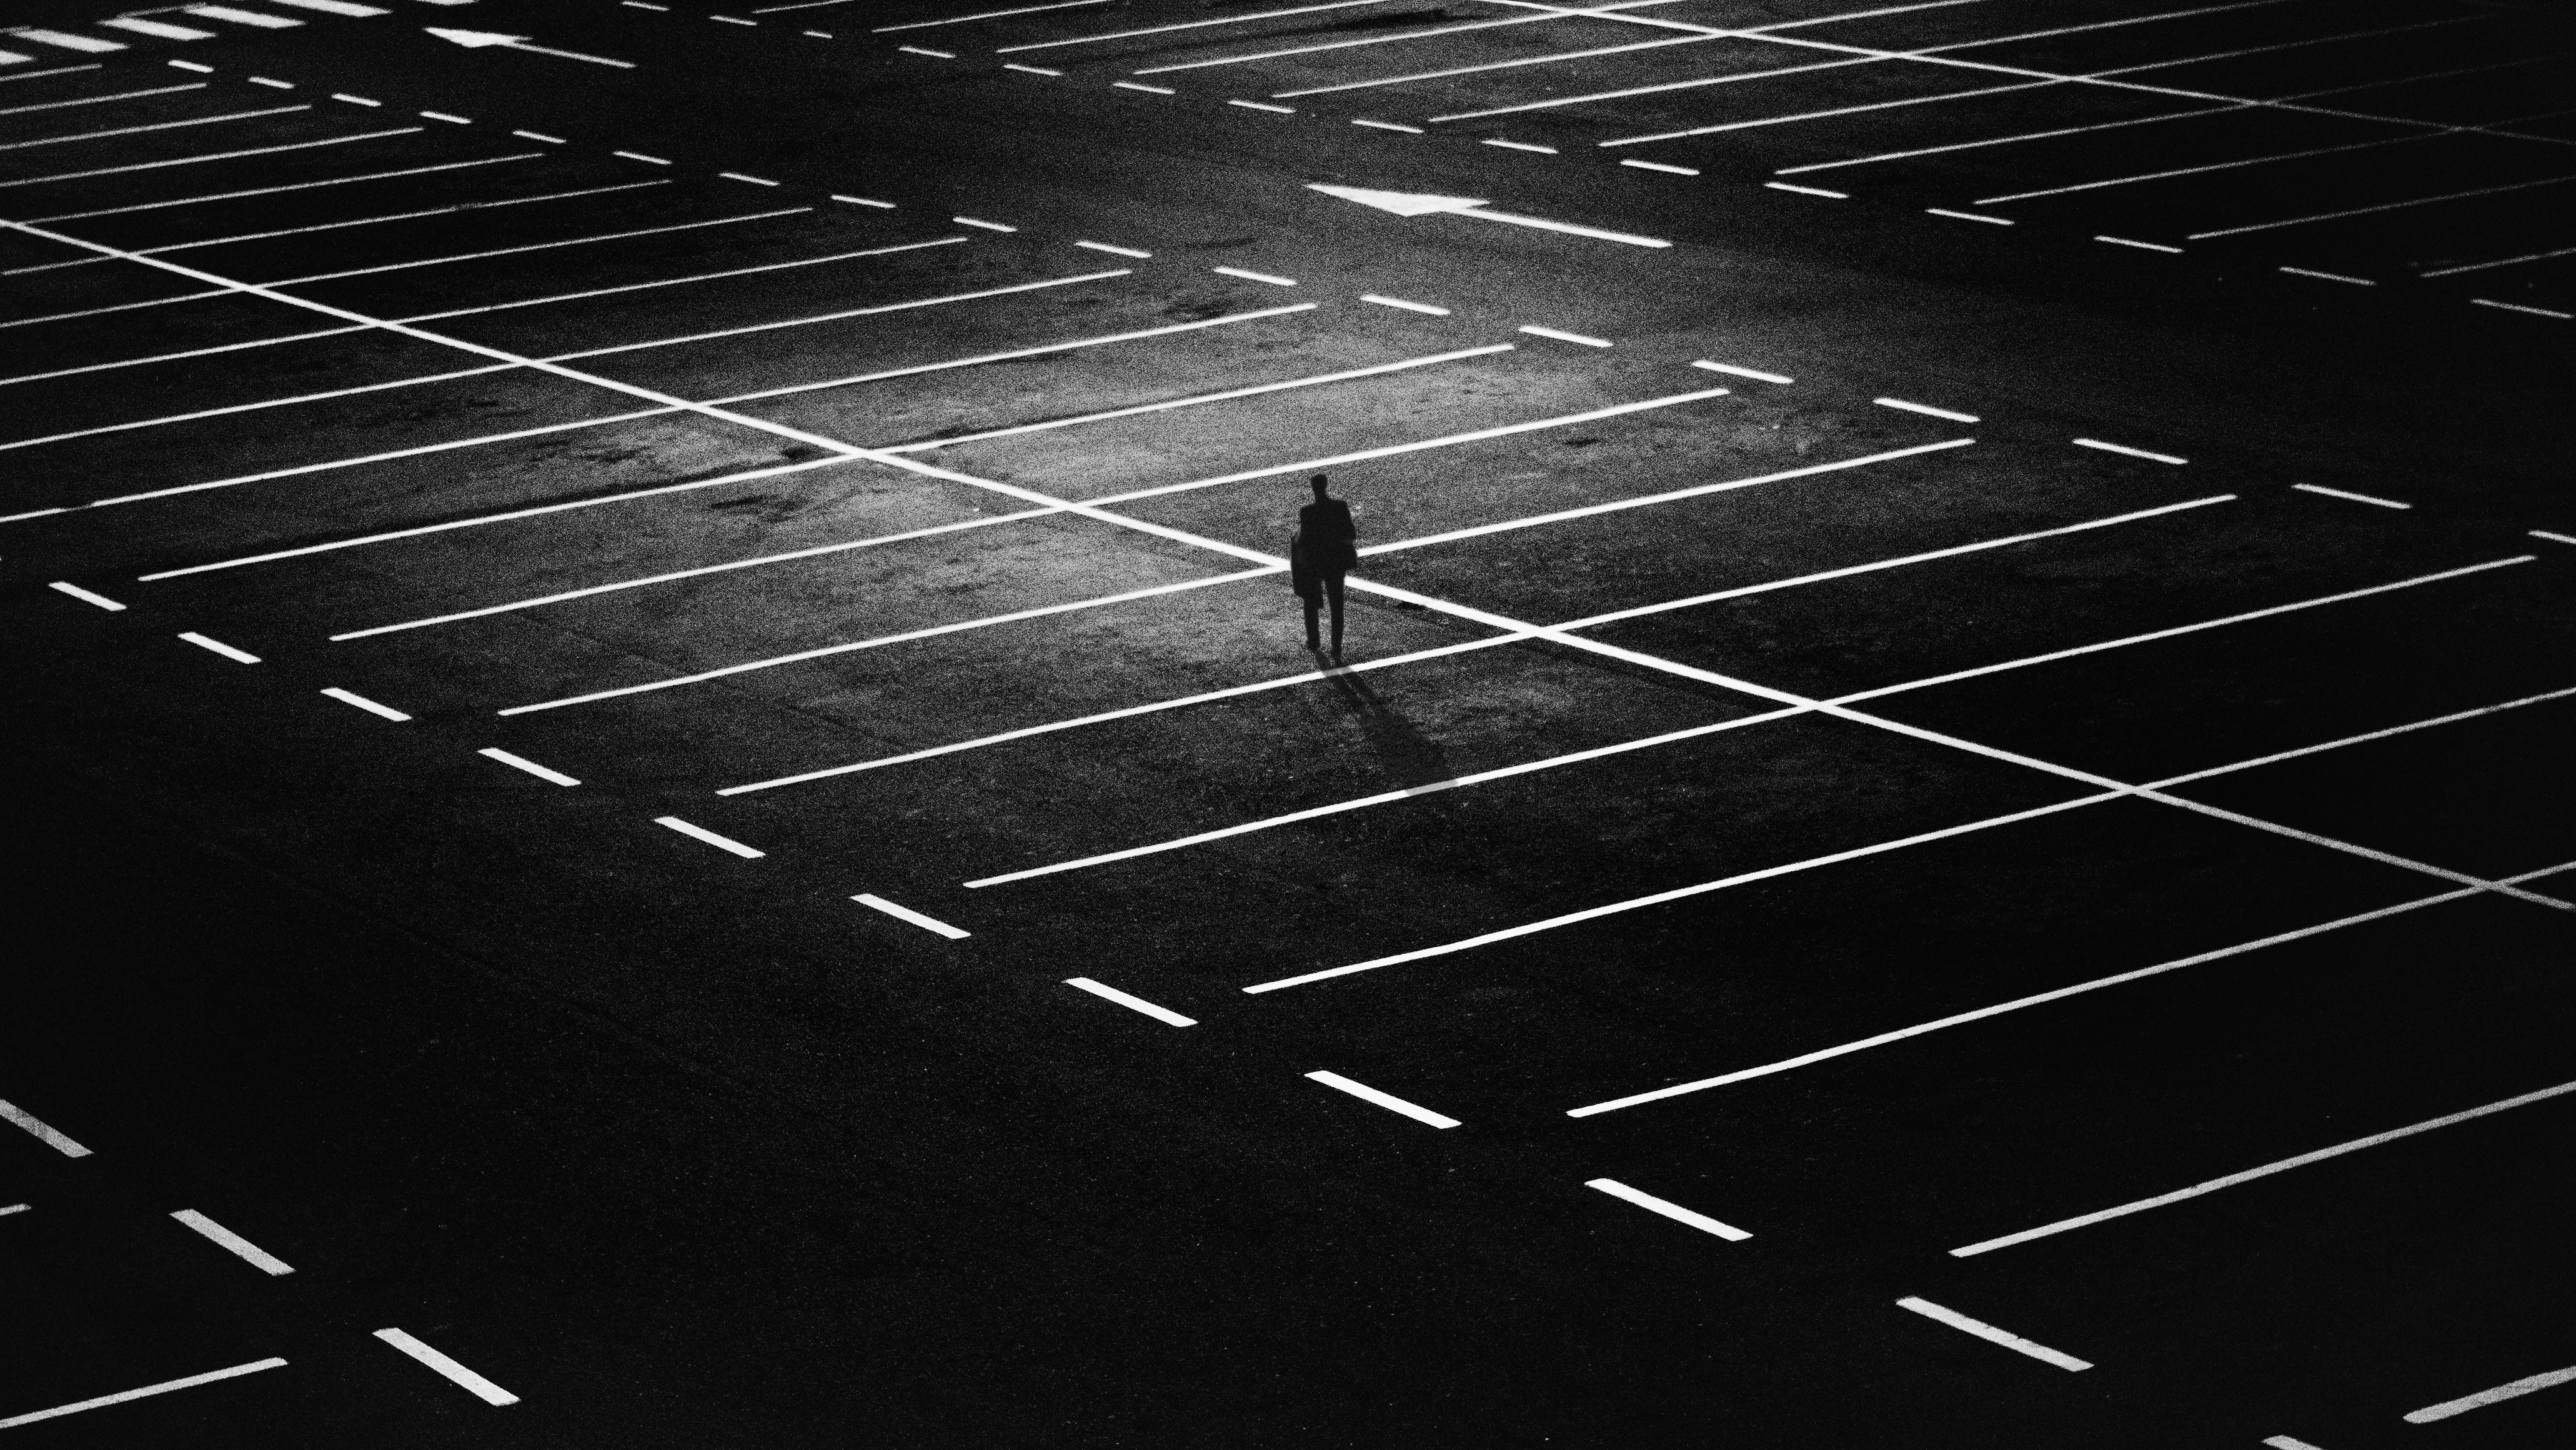
man, black and white, people, technology, road, street, night, floor, number, parking, city, dark, line, street light, black, monochrome, lonely, font, blackandwhite, lights, shape, screenshot, city at night, monochrome photography